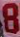
Number: 8